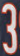
Number: 3